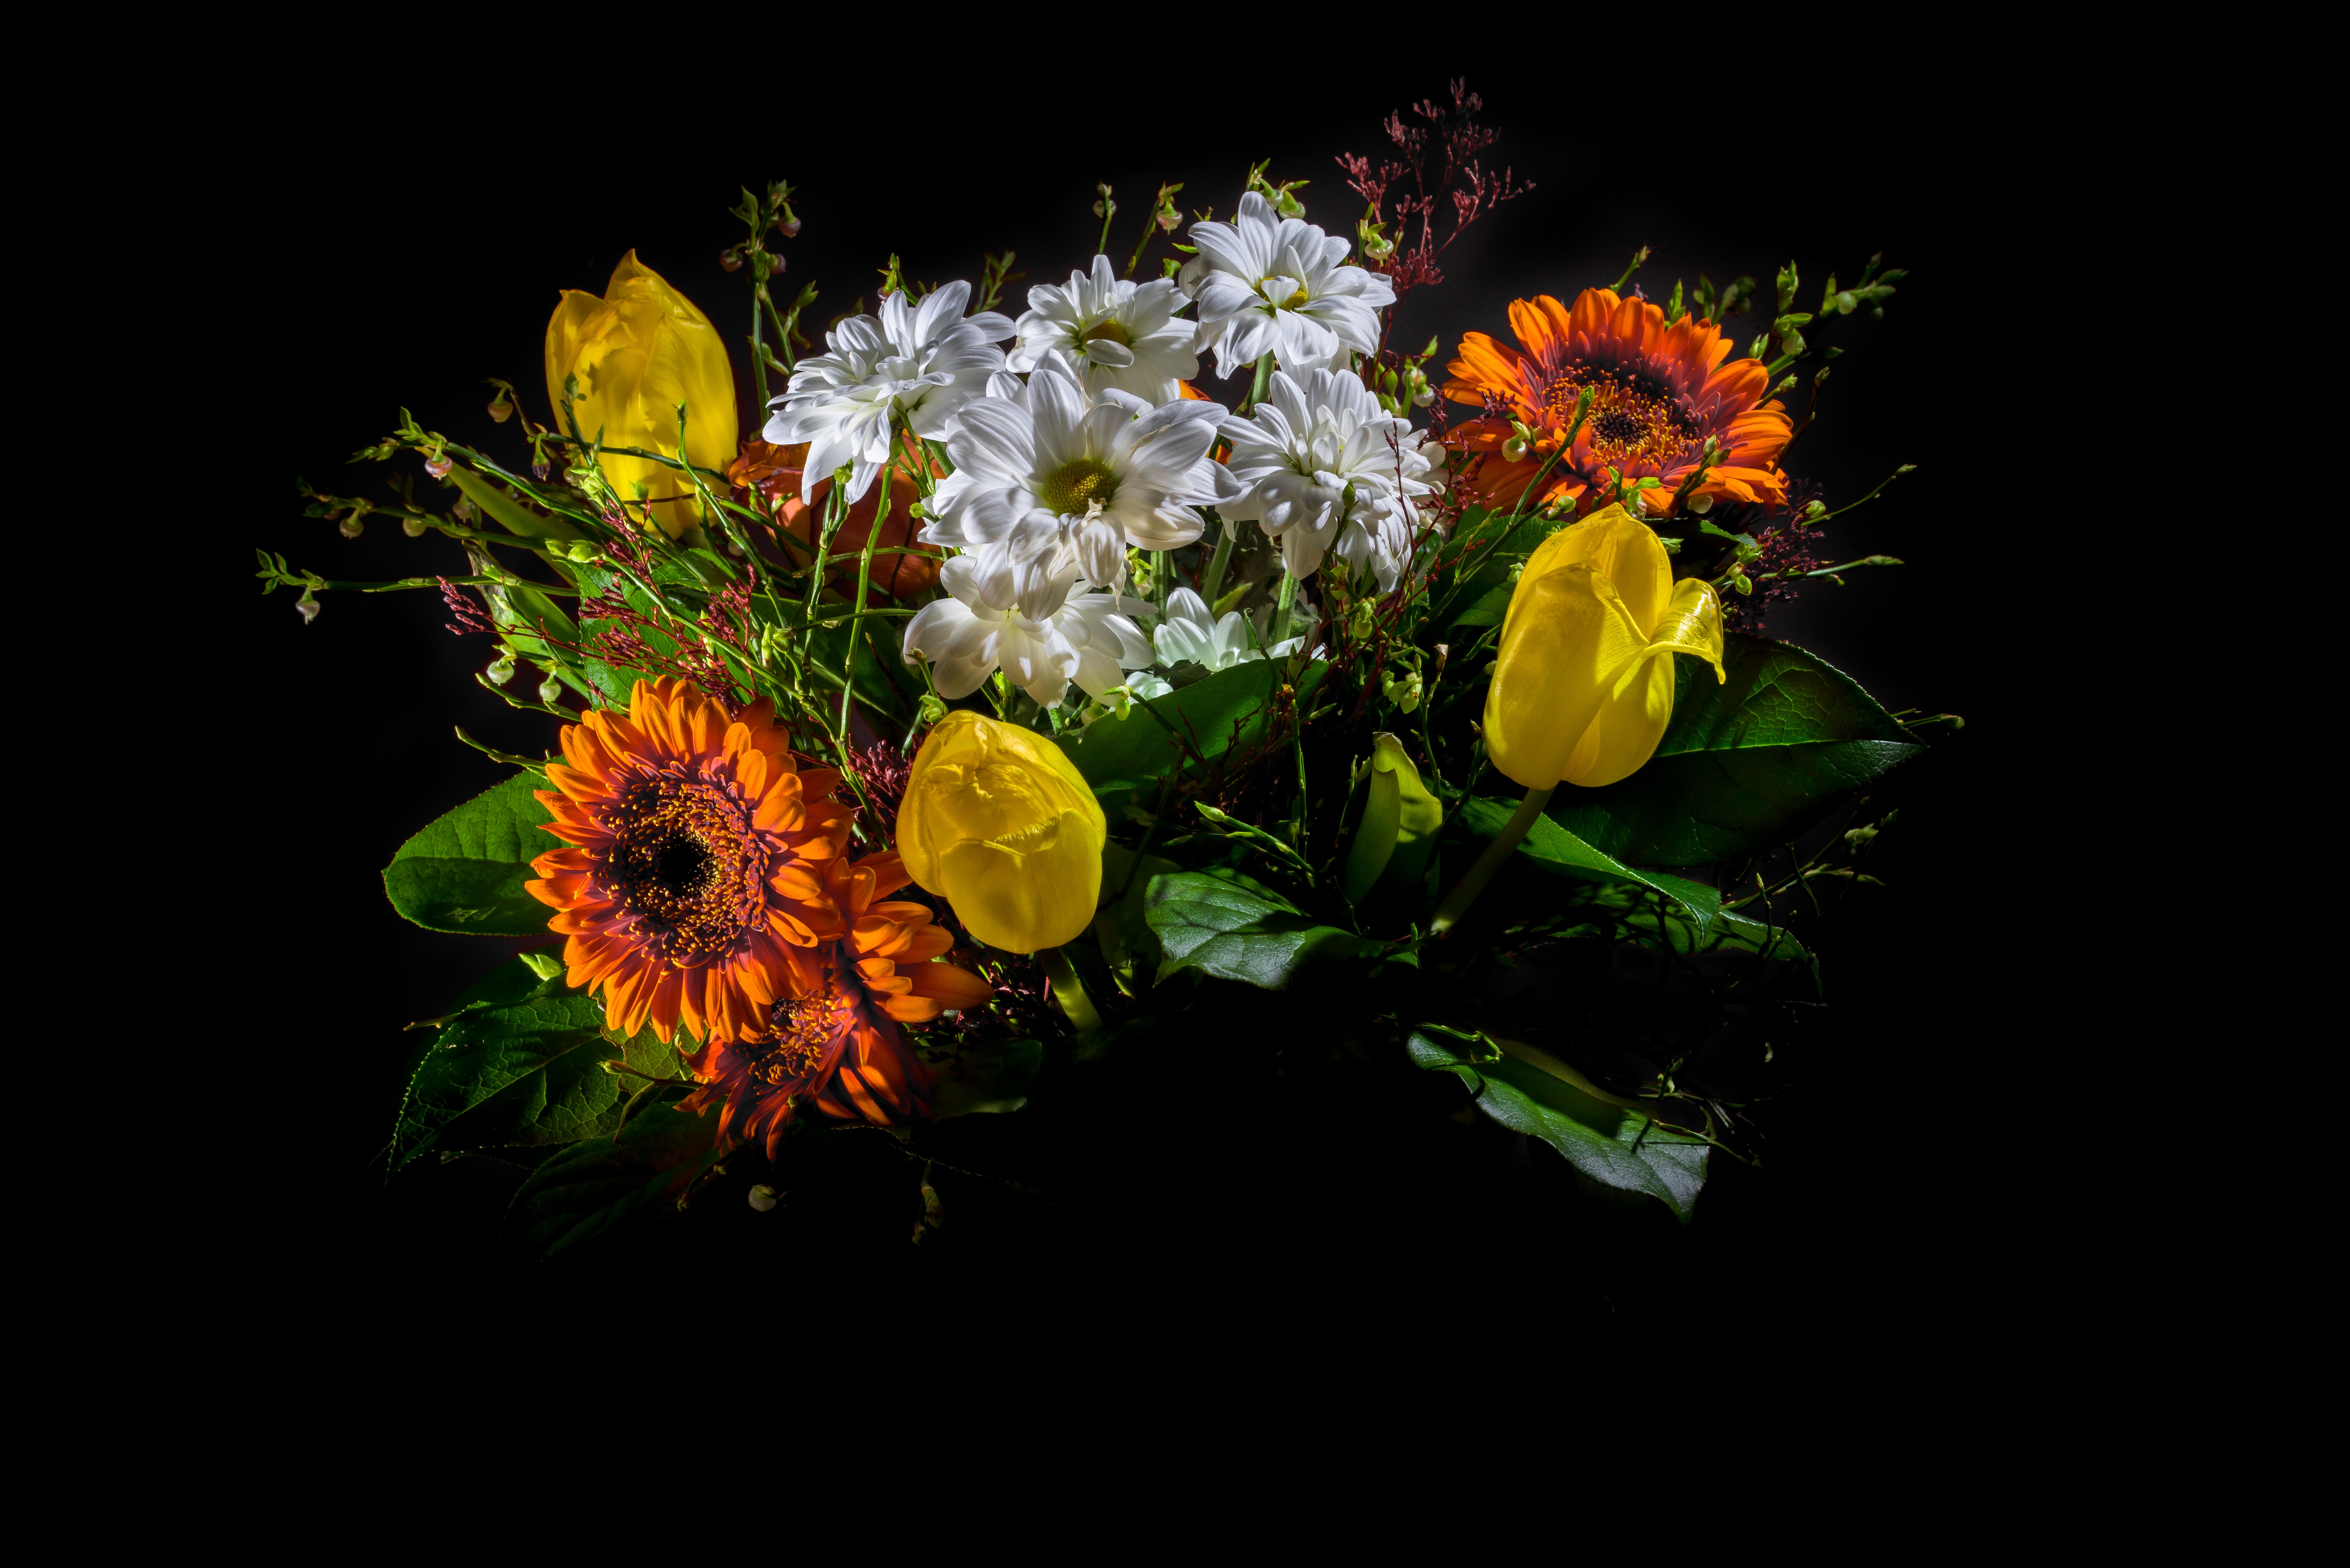
blossom, plant, leaf, flower, petal, yellow, flora, still life, painting, wildflower, floristry, macro photography, flowering plant, daisy family, flower bouquet, floral design, land plant, chrysanths, flower arranging